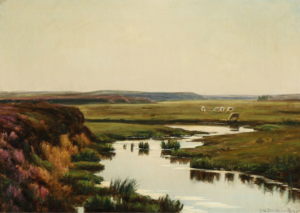
Johan Ulrik Bredsdorff
Johan Ulrik Bredsdorff, Landskab med græssende får, 1903
Johan Ulrik Bredsdorff var en dansk landskabsmaler, bror til Christian og Thomas Bredsdorff.